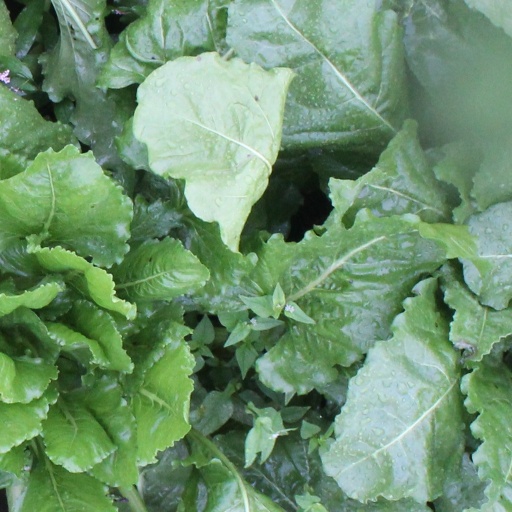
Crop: sugar beet